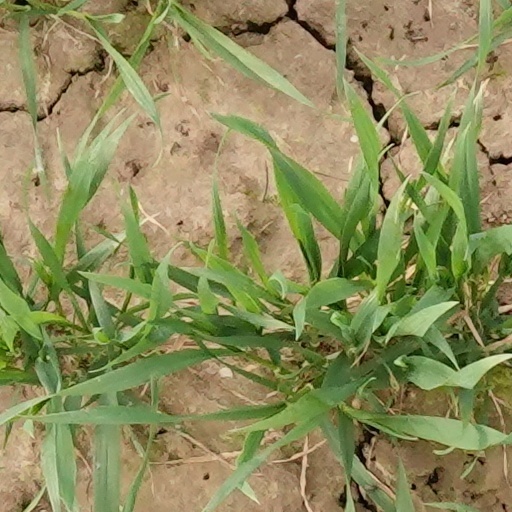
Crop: wheat